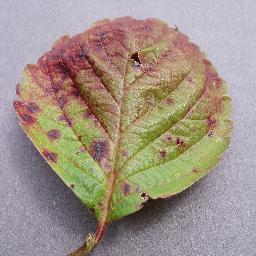
Label: Strawberry___Leaf_scorch